Joseph the Hesychast

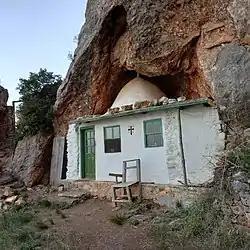
The hut or cell of Joseph the Hesychast near Little St. Anne's Skete

In January 1938, the small group led by Joseph went to Little St. Anne's Skete, where they settled in caves near a chapel of Timios Prodromos, which they had built themselves. His first disciple during the group's stay at Little St. Anne's Skete was the Cypriot monk Sophronios, who took the name Joseph and later served as elder of the Monastery of Vatopedi on Mount Athos until his death in 2009. Another member of the group was Ephraim, later abbot of the Monastery of Philotheou on Mount Athos, and also the founder of over 19 monasteries in the United States and Canada. Another one of Joseph's disciples was Haralambos of Dionysiou, who would later become the abbot of Dionysiou Monastery. In 1953, Joseph's group settled in the New Skete of Athos, which was the final skete that he stayed at during his lifetime.